Old Freak Street

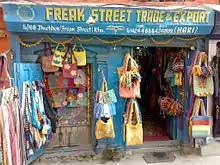
Freak Street 2009

Old Freak Street's history and prime position in the heart of Kathmandu still make it a popular destination among the locals. It was once labelled as a place to find enlightenment; there have been many changes since the deportation of the hippies in the early 1970s. The street was named as Freak Street, after the hippies; its name is now Old Freak Street. This place is now just a mythical magnet for hippies and other social variants of the 1960s. Guest houses, trekking agencies, shopping centres, souvenir shops, restaurants are the businesses the local entrepreneurs have adopted after the banning of cannabis in Nepal. Overshadowed by Thamel, a primary tourist area in Kathmandu, Old Freak Street has not been able to revive its charm for tourists since then.